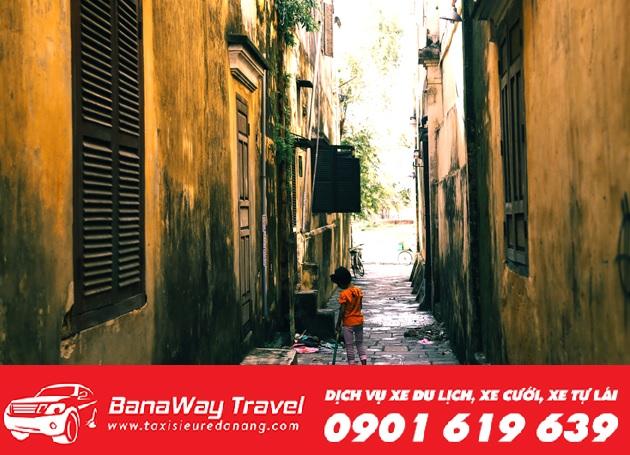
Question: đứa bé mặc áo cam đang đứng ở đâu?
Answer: đứng trong một con hẻm